Economy of England in the Middle Ages

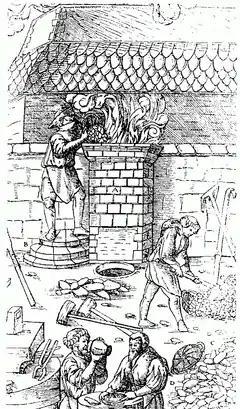
Early iron-smelting using a bloomery

Mining did not make up a large part of the English medieval economy, but the 12th and 13th centuries saw an increased demand for metals in the country, thanks to the considerable population growth and building construction, including the great cathedrals and churches. Four metals were mined commercially in England during the period, namely iron, tin, lead and silver; coal was also mined from the 13th century onwards, using a variety of refining techniques.